Friedrich Noltenius

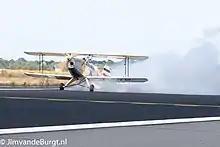
Noltenius' end came in a takeoff accident in a similar Bücker Bü 131.

On 8 November, Noltenius received the Royal House Order of Hohenzollern. His twentieth victory qualified him for the "Pour le Mérite", but the Armistice three days later put an end to those awards. He had flown 141 combat sorties by war's end.